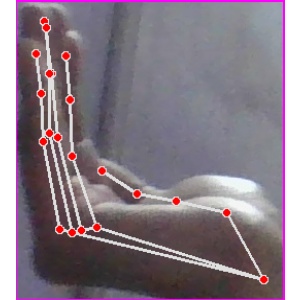
अक्षर: स